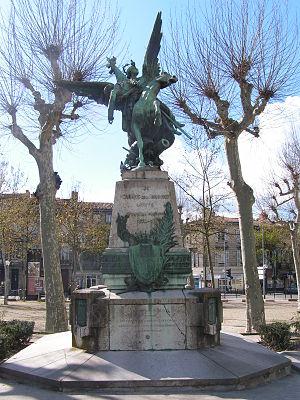
Cette page présente la liste des voies de Bordeaux classées par catégories.
La place de la République est une voie de Bordeaux.
Monuments et lieux touristiques de Bordeaux, ville de Gironde.